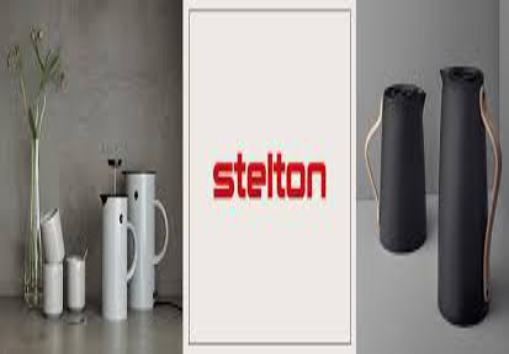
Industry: Necessities